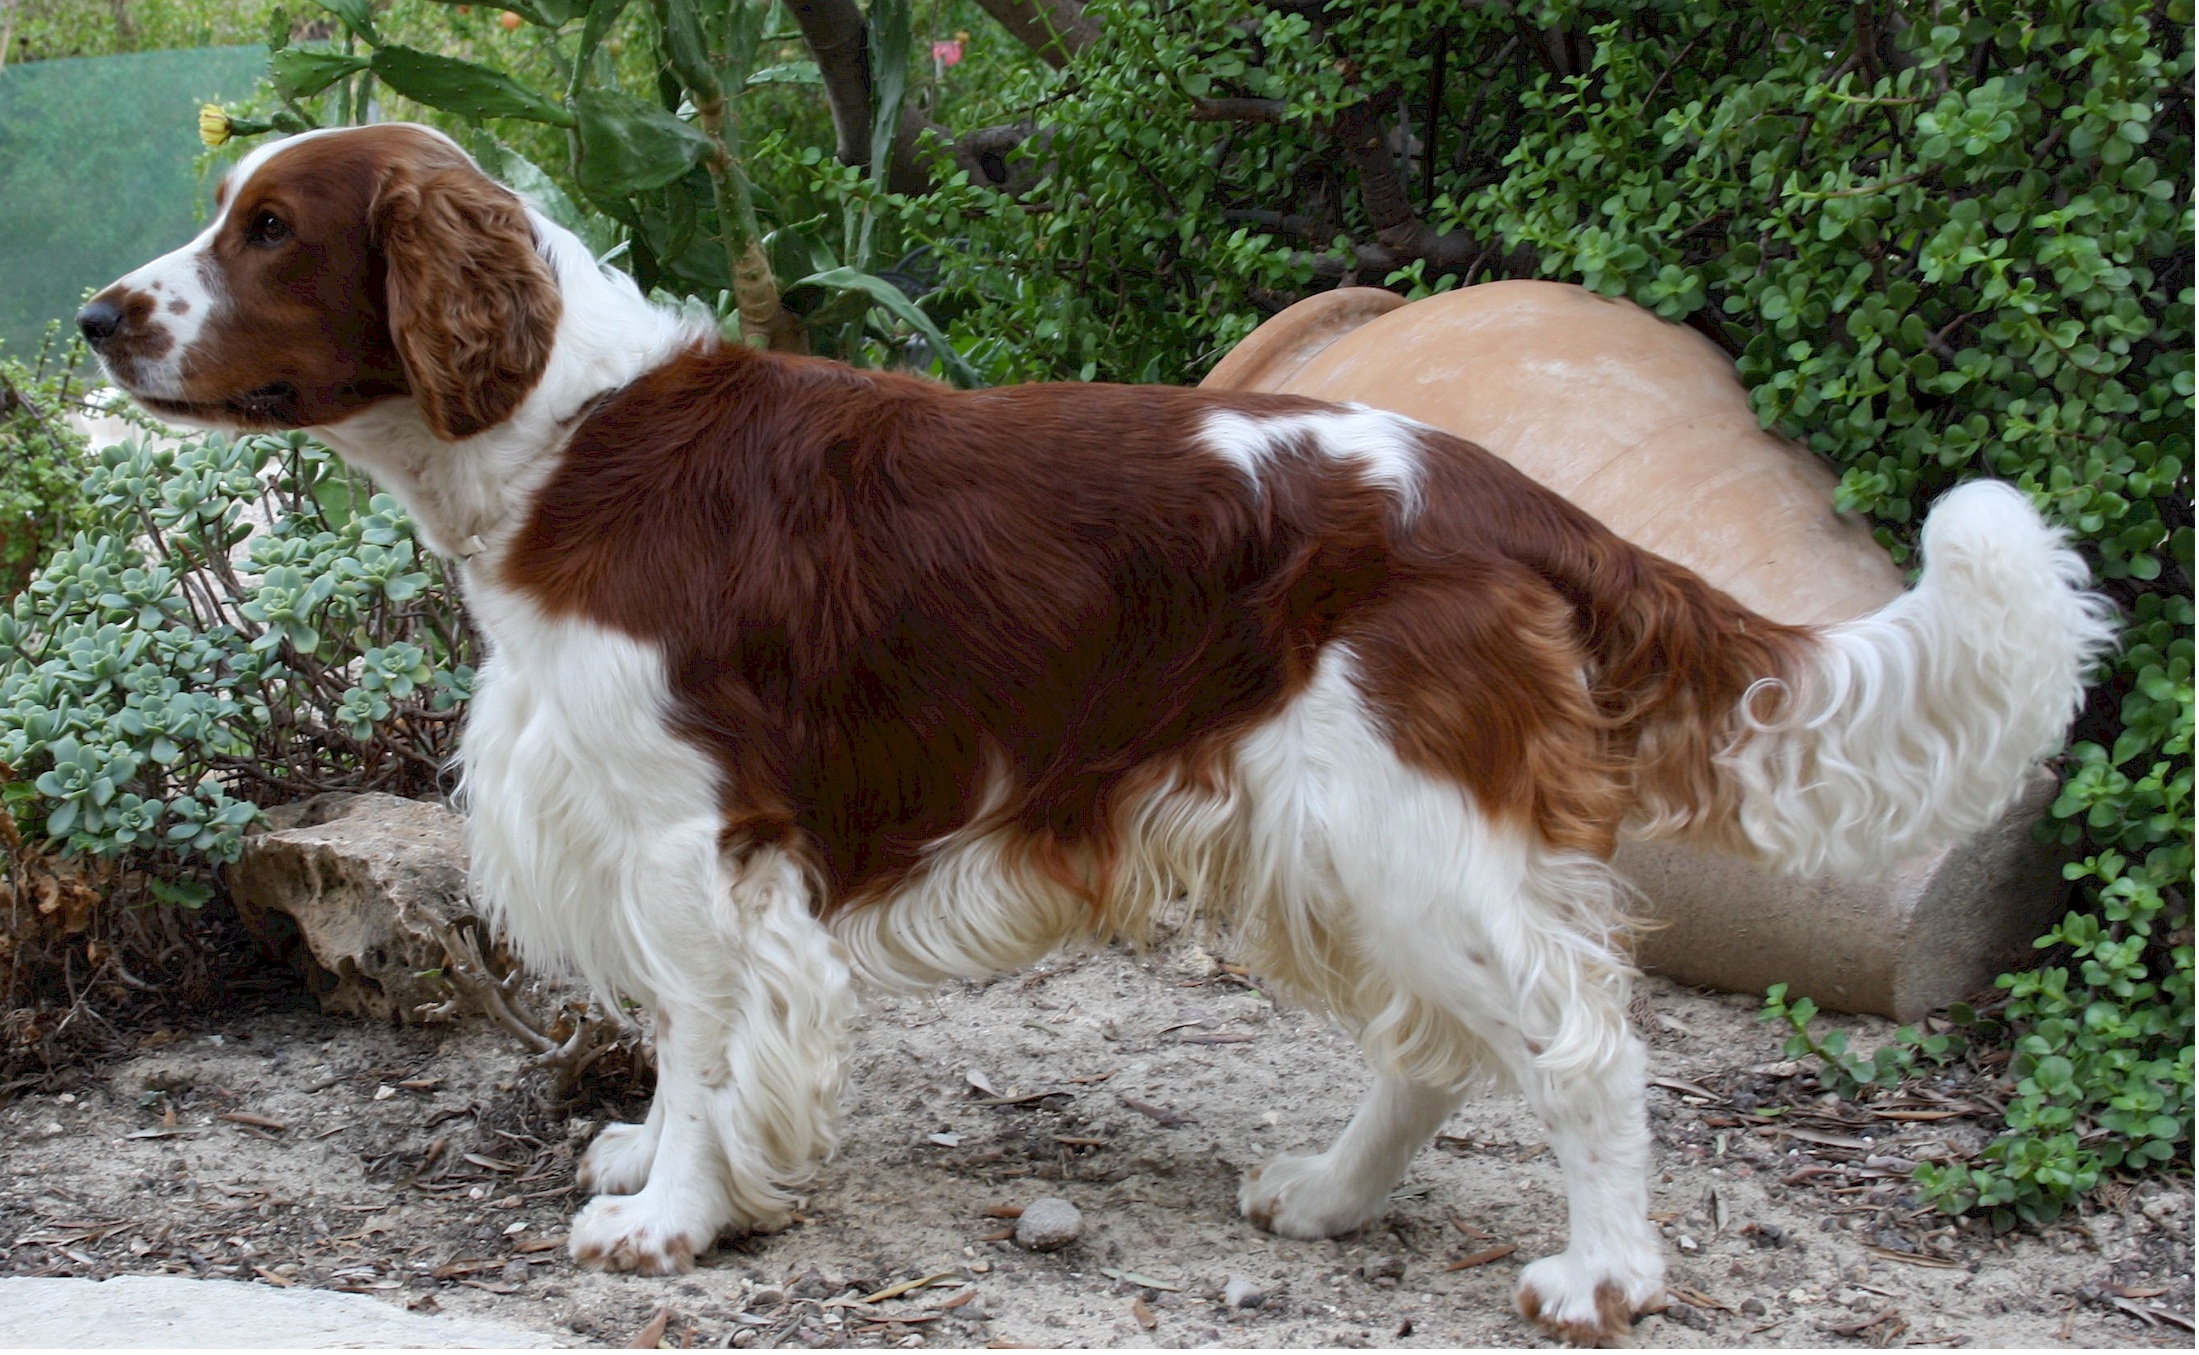
working, white, dog, animal, canine, red, mammal, spaniel, family, vertebrate, hunting, dog breed, sporting, brittany, cavalier king charles spaniel, affectionate, loyal, pedigreed, piebald, king charles spaniel, setter, small m nsterl nder, dog like mammal, carnivoran, english cocker spaniel, kooikerhondje, english springer spaniel, drentse patrijshond, french spaniel, russian spaniel, field spaniel, welsh springer spaniel, phalene